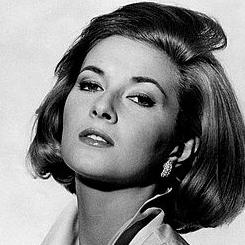
Age: 20